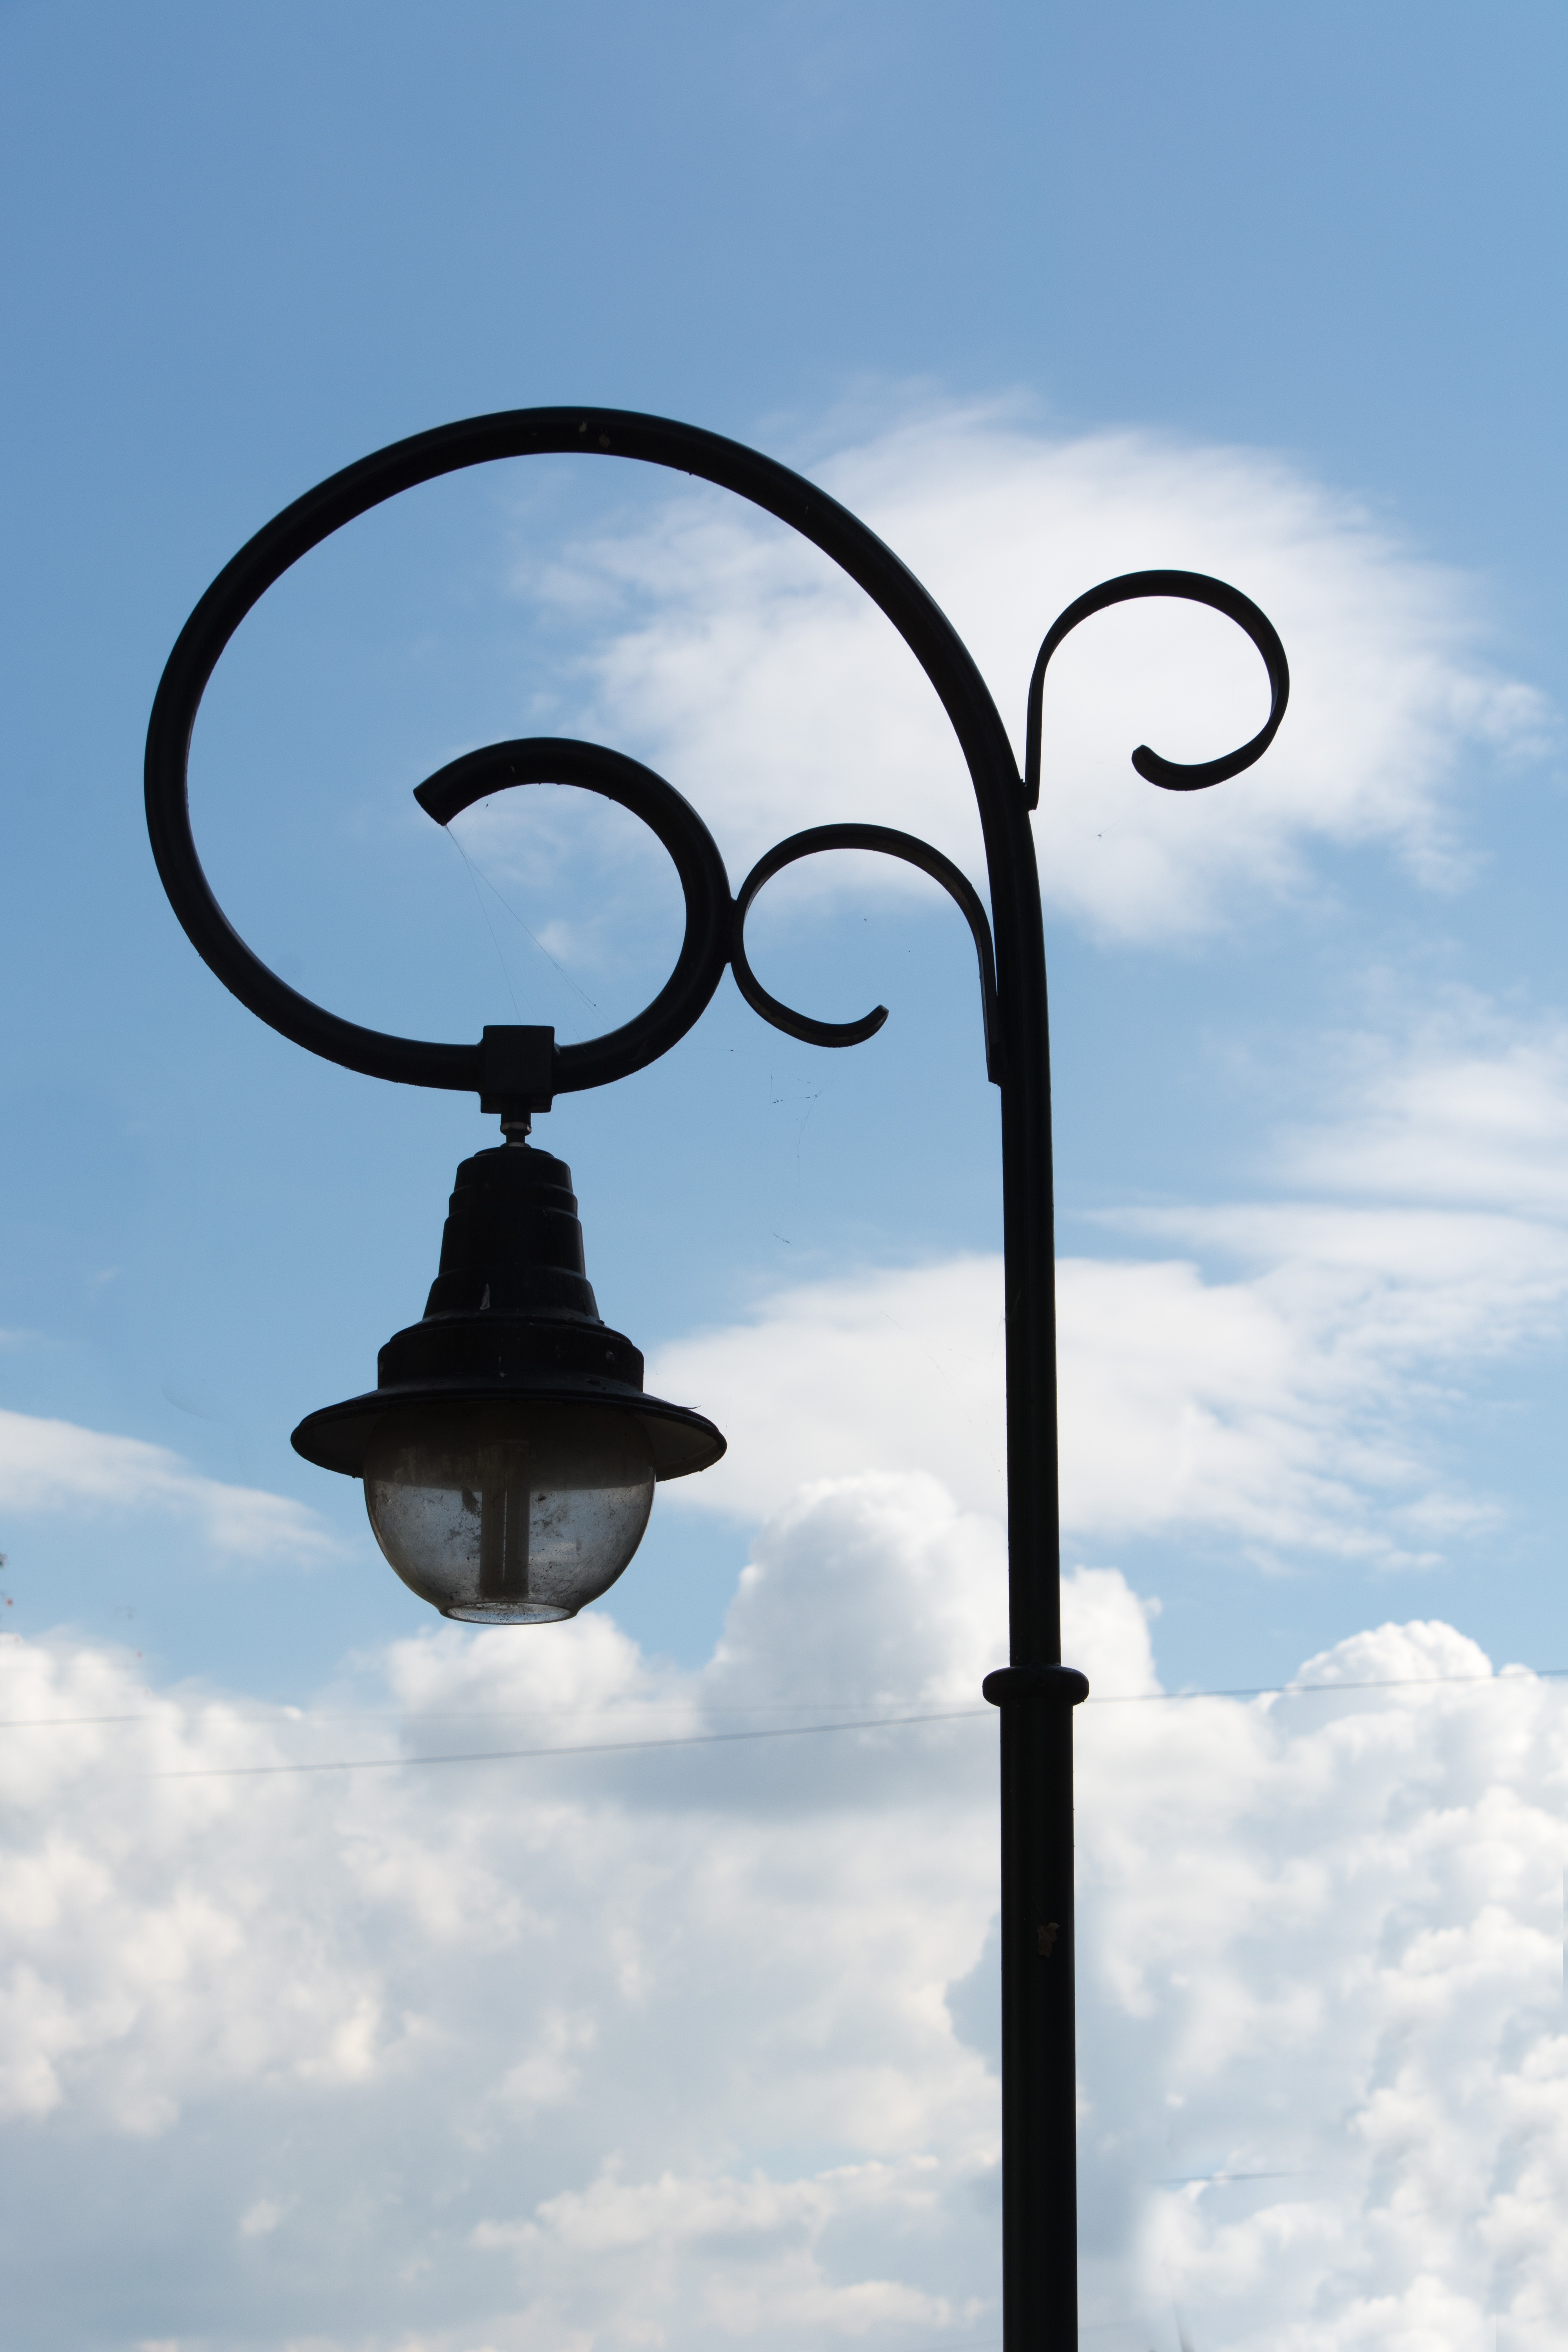
light, cloud, sky, blue, street light, lamp, lighting, decor, pylon, light fixture, b nfihunyad, lamp body